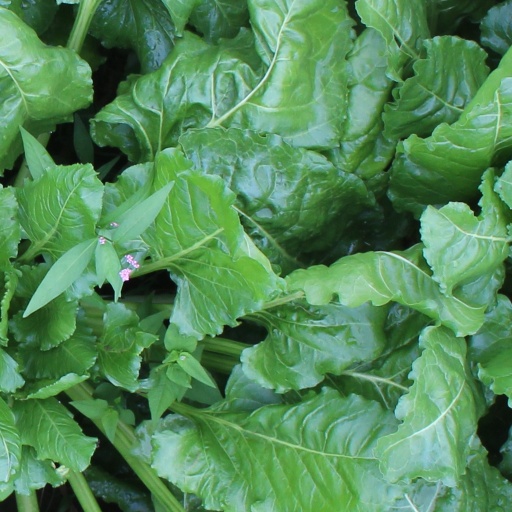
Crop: sugar beet